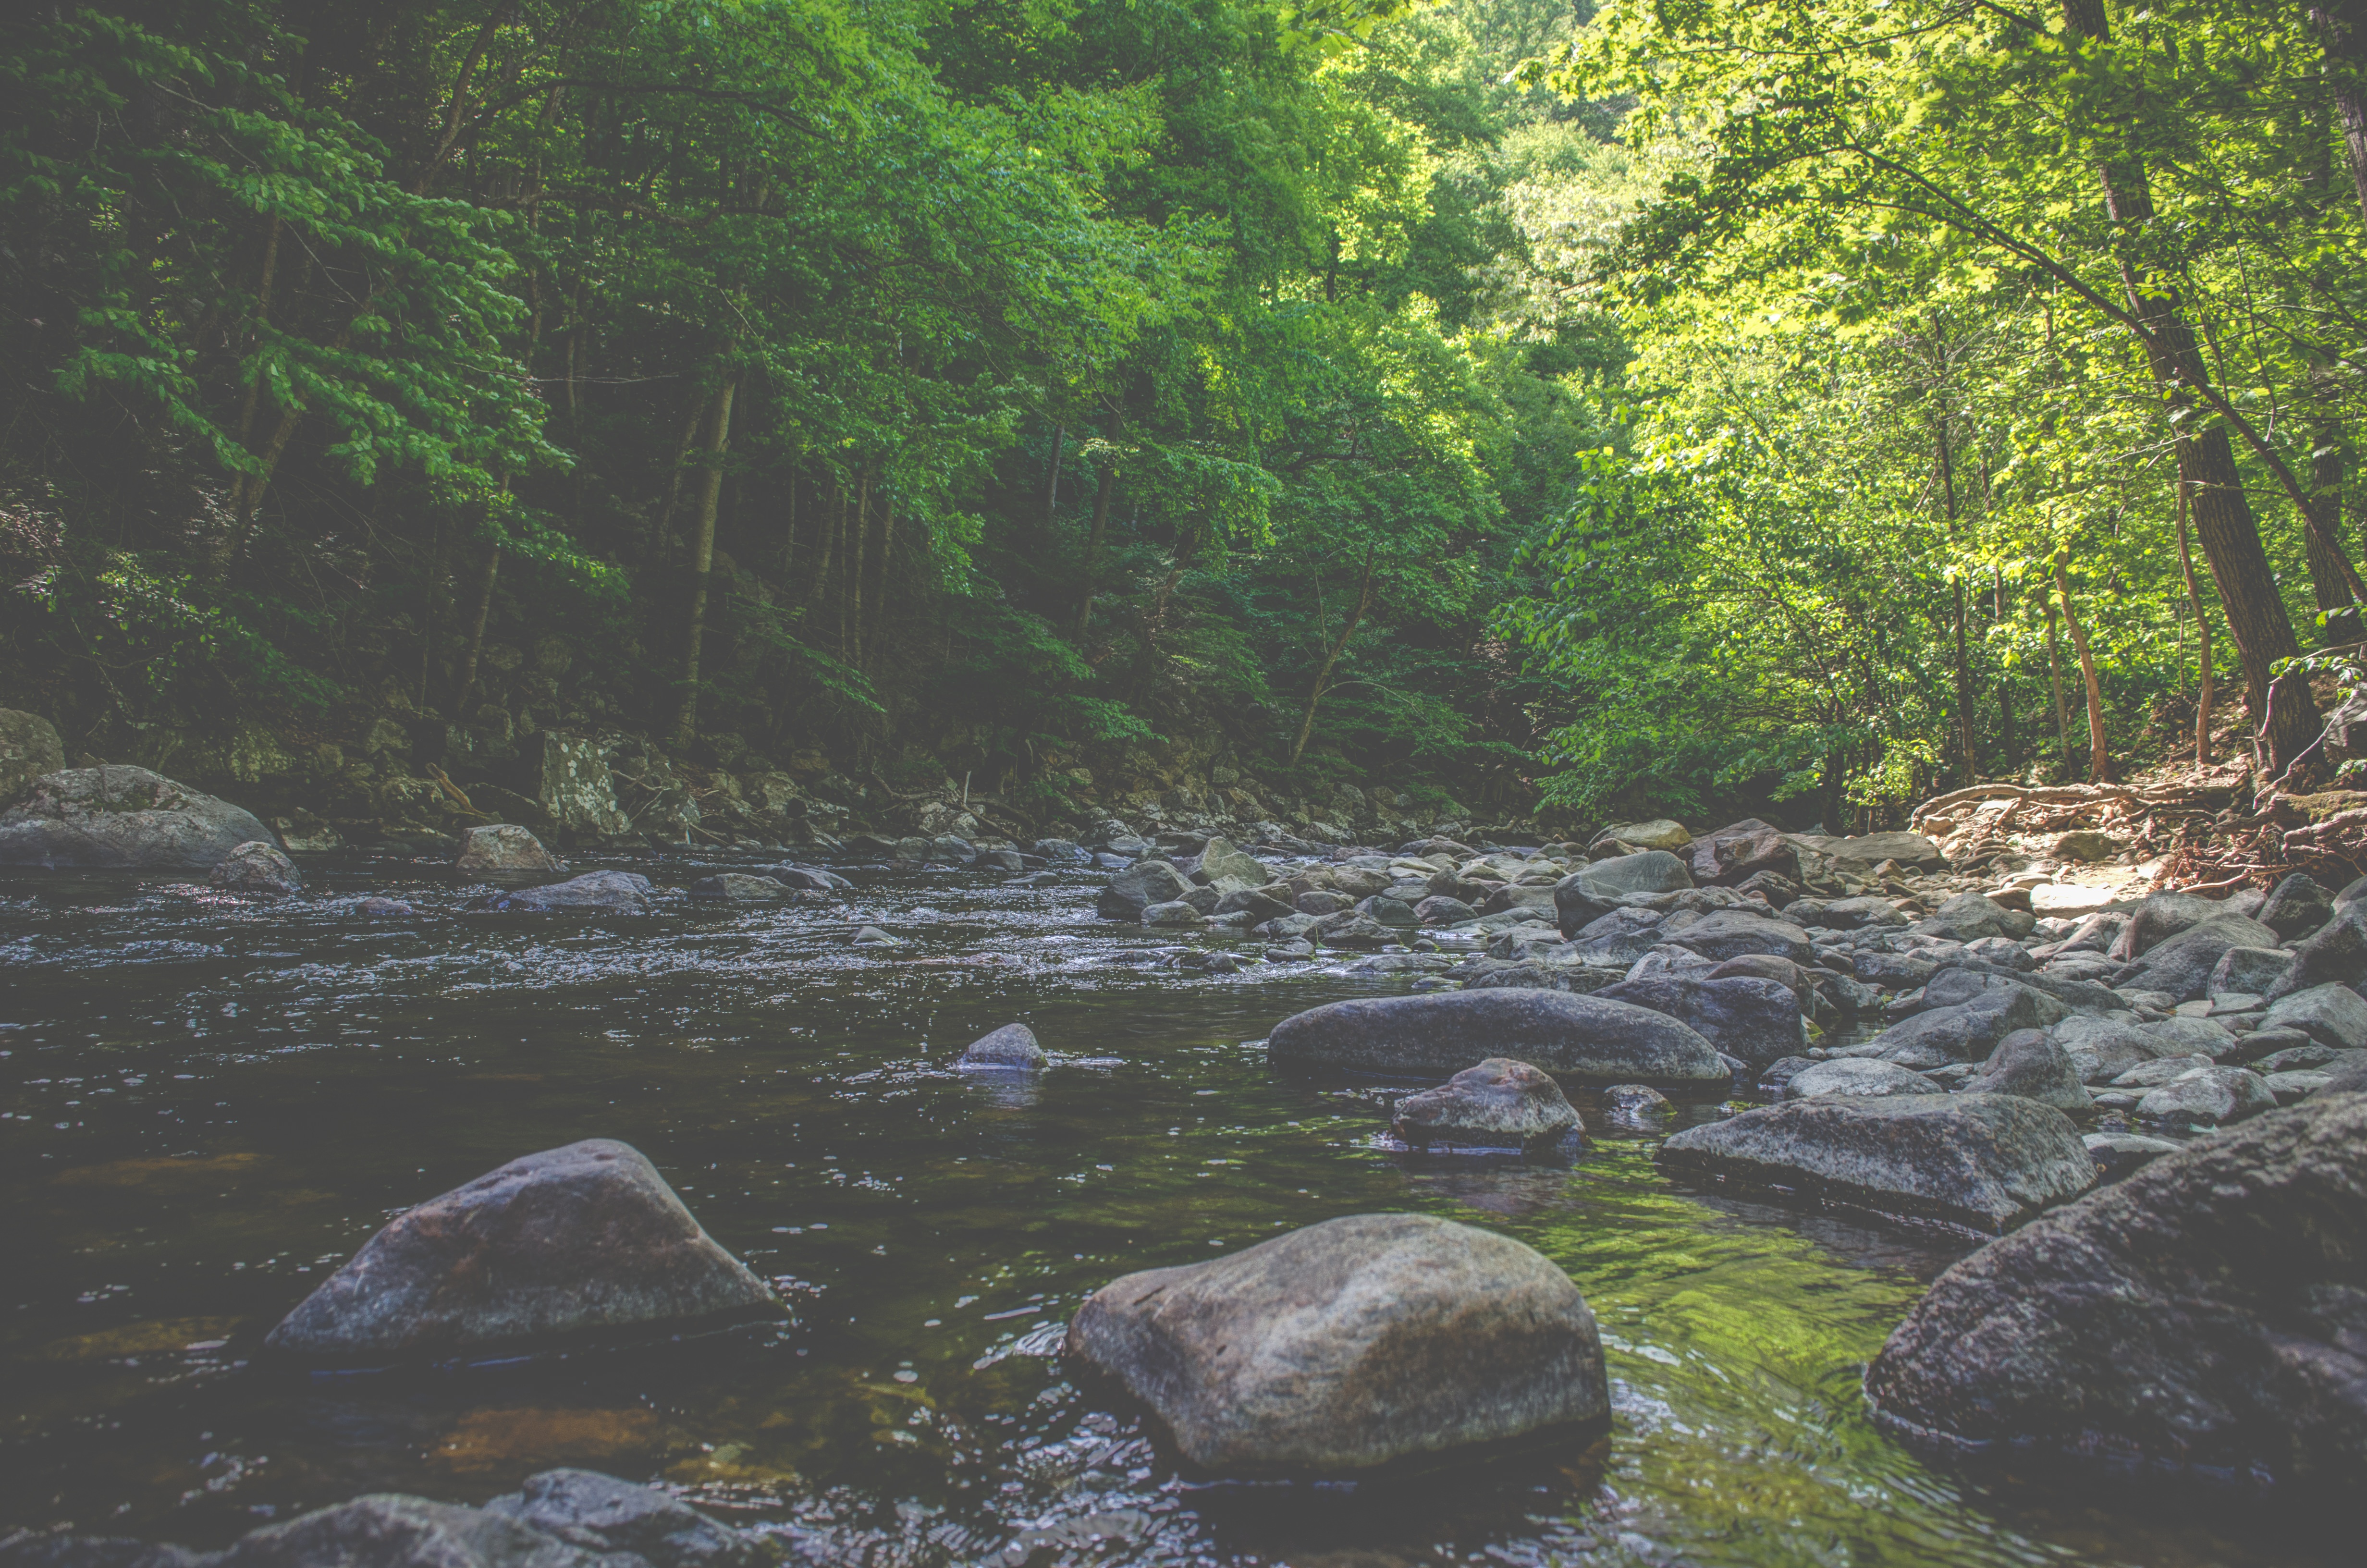
water, forest, outdoor, rock, creek, wilderness, wood, river, pond, clear, environment, foliage, stream, brook, jungle, flowing, natural, fresh, rapid, body of water, stones, cool, pebbles, woodland, habitat, watercourse, rounded, landform, leafage, natural environment, geographical feature